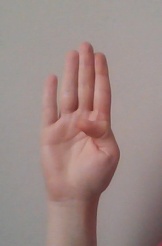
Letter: kaaf